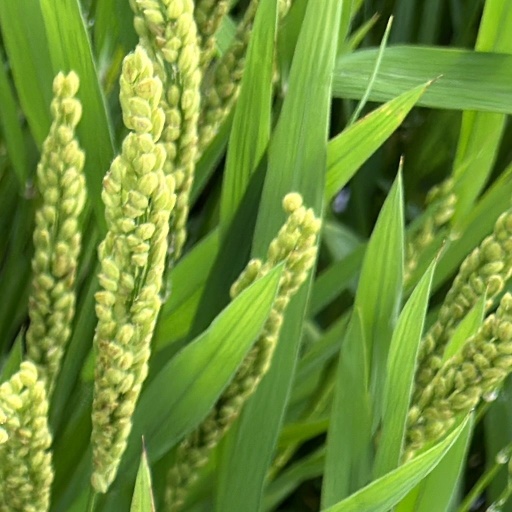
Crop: rice